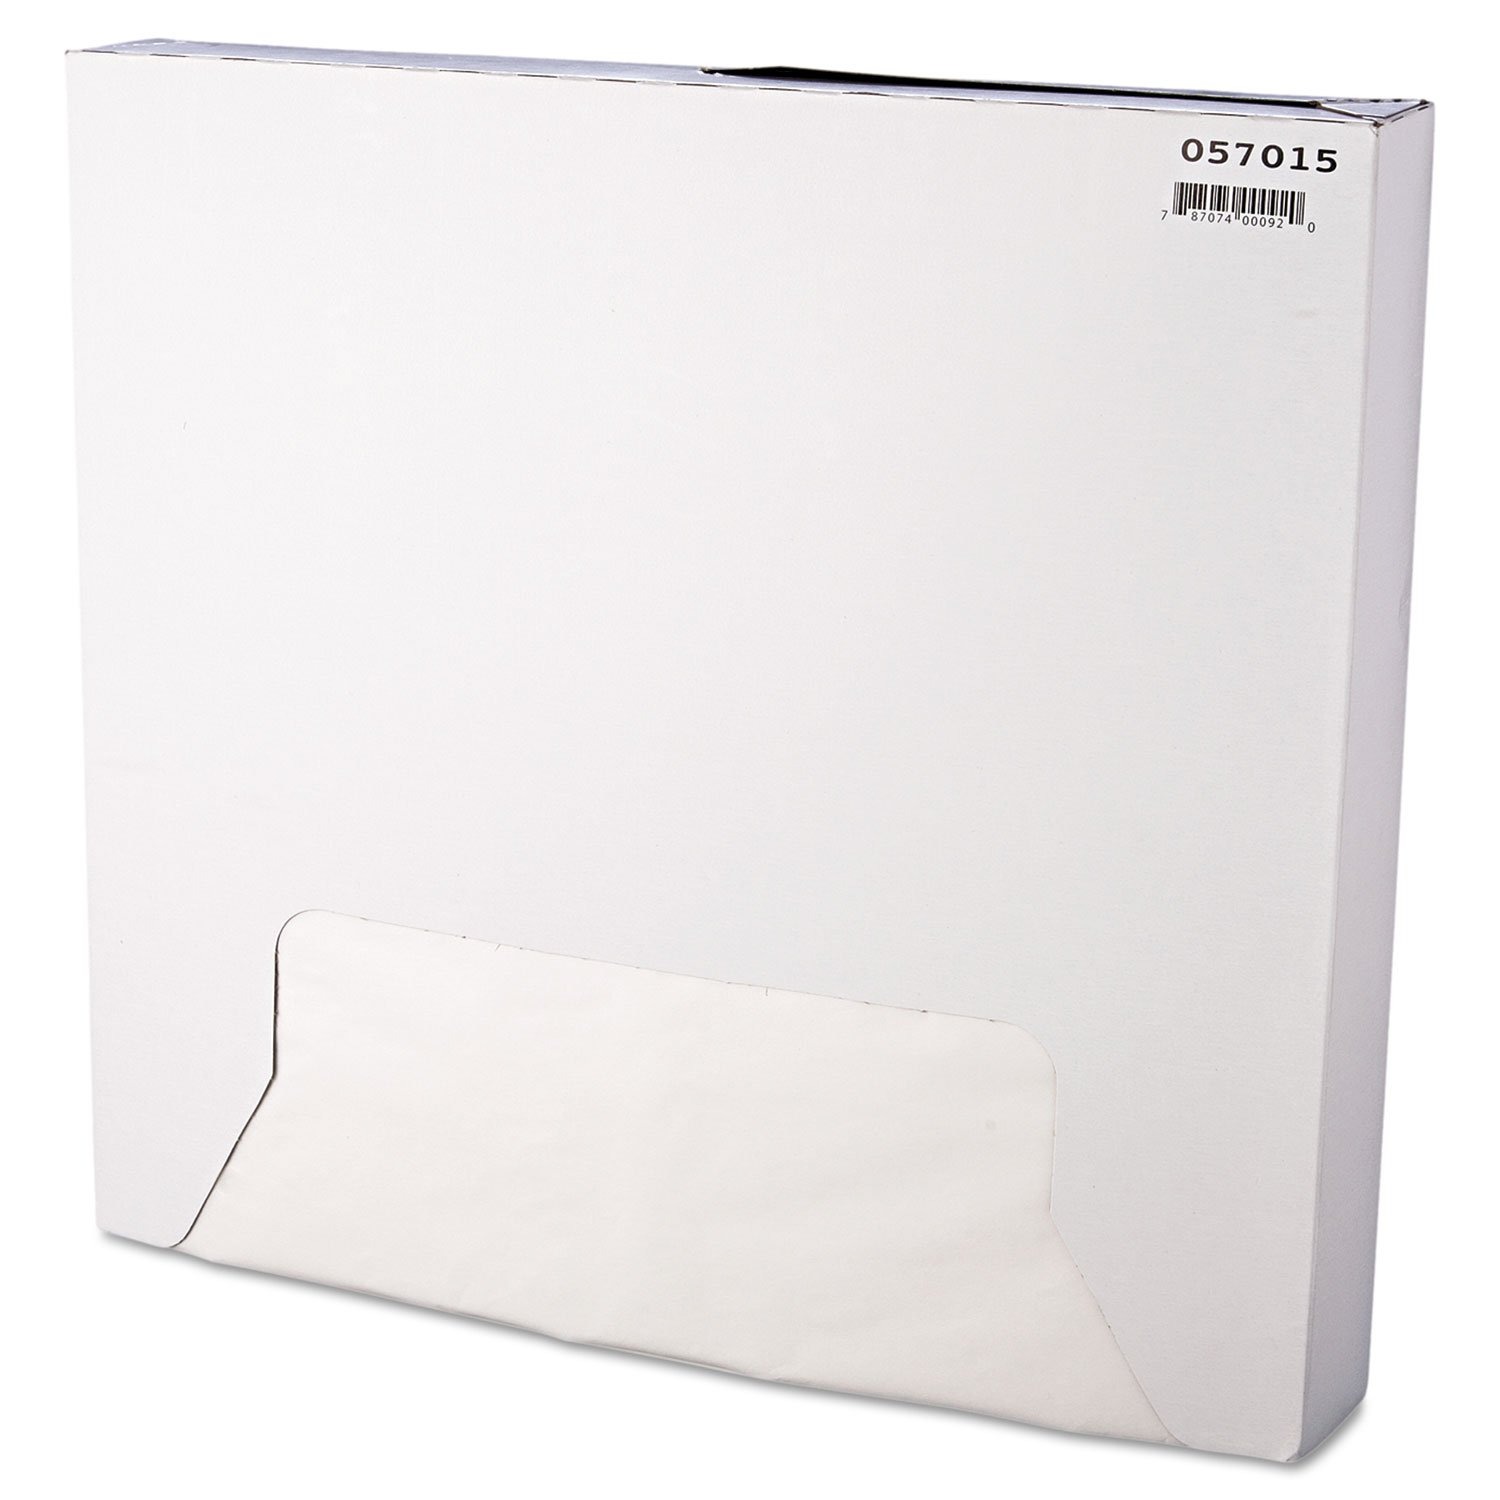
Item Name: BGC057015 - Bagcraft Papercon Grease-Resistant Paper Wrap/Liner, 15 X 16, White, 1000/pack
Bullet Point 1: Materials - Paper
Bullet Point 2: Length - 16&quot;
Bullet Point 3: Width - 15&quot;
Bullet Point 4: Packing_Type - Pack
Bullet Point 5: Quantity - 3 pack
Product Description: Wrap/liner is an excellent low-cost, low-waste alternative to paper cartons and plastic containers. Grease-resistant coating provides bleed-through protection. Perfectly suited for use as a sandwich wrap or as a basket/tray liner. White. Material(s): Paper; Length: 16; Width: 15. ~ Includes three packs of 1,000 sheets each. ~ White.
Value: 3000.0
Unit: Count

Price: 126.01